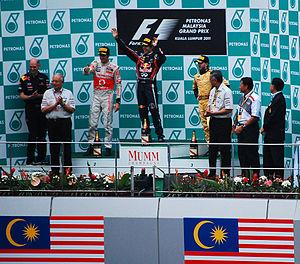
Le Grand Prix automobile de Malaisie 2011, disputé le 10 avril 2011 sur le circuit international de Sepang, est la 841ᵉ épreuve du championnat du monde de Formule 1 courue depuis 1950 et la seconde manche du championnat 2011. Il s'agit de la treizième édition du Grand Prix de Malaisie comptant pour le championnat du monde de Formule 1.